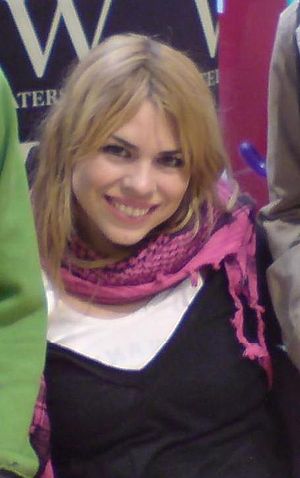
Mansfield Park / Filmatiseringer og anden adaptering
Billie Piper der spiller Fanny i filmatiseringen fra 2007.
Mansfield Park er engelske forfatter Jane Austens tredje roman. Austen skrev den på Chawton Cottage fra 1811 til 1813. Den blev udgivet i 1814 af Thomas Egerton, som også udgav hendes tidligere romaner Fornuft og følelse og Stolthed og fordom. Da romanen kom i 2. udgave i 1816 var forlæggeren John Murray, der også udgav Emma. Mansfield Park blev Austens største salgssucces.